WrestleMania 21

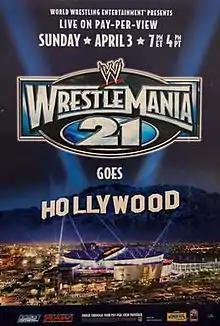
Promotional poster featuring the Staples Center

WrestleMania 21, also promoted as WrestleMania Goes Hollywood, was a 2005 professional wrestling pay-per-view (PPV) event produced by World Wrestling Entertainment (WWE). It was the 21st annual WrestleMania and took place on April 3, 2005, at Staples Center in Los Angeles, California, held for wrestlers from the promotion's Raw and SmackDown! brand divisions.